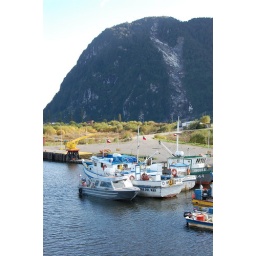
The bare rock on the hill behind is from a huge rock slide cause by a big earthquake last year